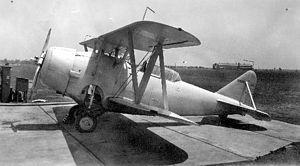
Le Grumman XSBF, également désigné G-14 au sein de la compagnie, était un bombardier-éclaireur biplan américain, développé par la Grumman Aircraft Engineering Corporation pour l'US Navy pendant les années 1930.